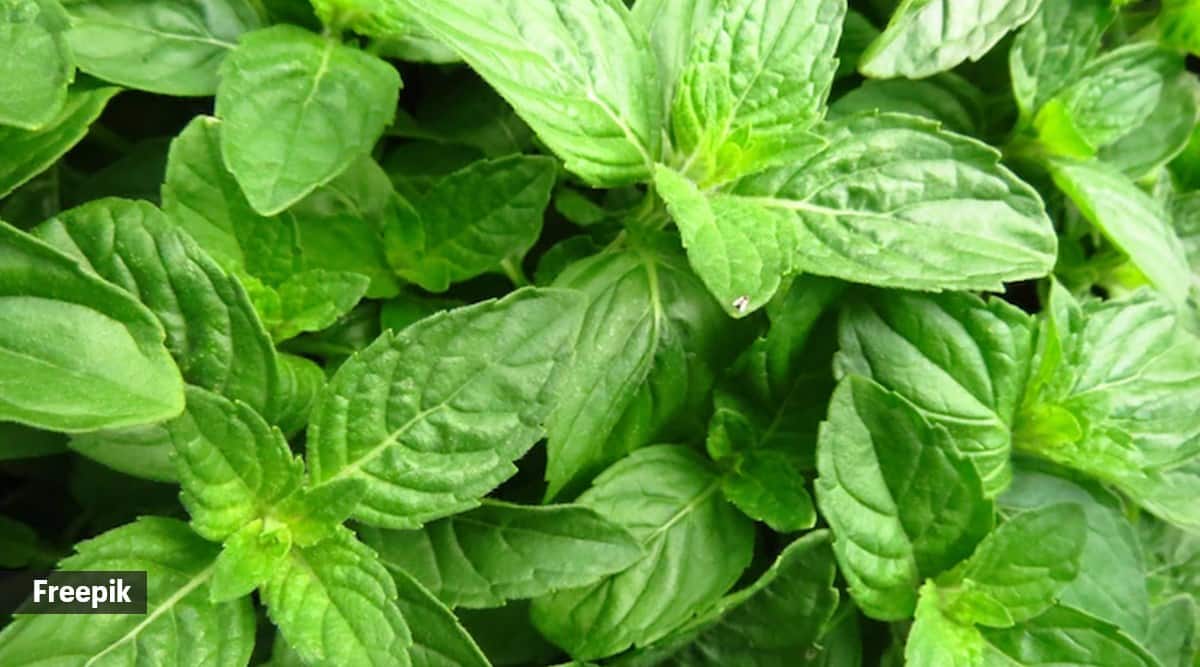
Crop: unknown
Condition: basil